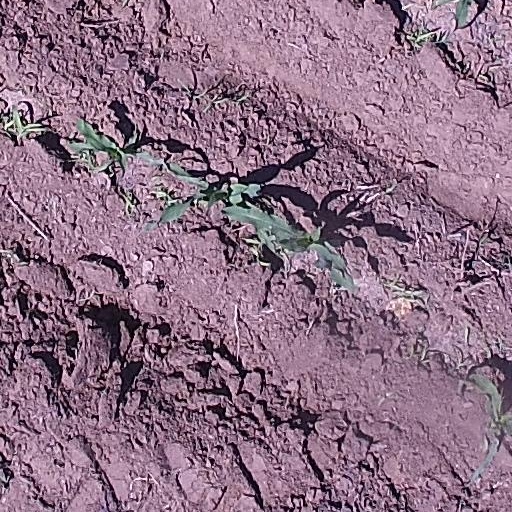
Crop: maize; corn